Love, Love, Love (1974 film)

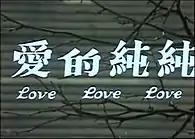
Opening title of "Love, Love, Love"

Love, Love, Love is a Taiwanese film, released in 1974 by Central Motion Pictures Corporation (中央電影事業股份有限公司) and spoken in Mandarin. It stars Charlie Chin as Li Ai-fang (李愛芳) and Brigitte Lin as Lin Chuen-chuen (林純純). Chin Chuan (金川) is co-starring in this film. It was written, composed, and directed by Liu Chia-chang.